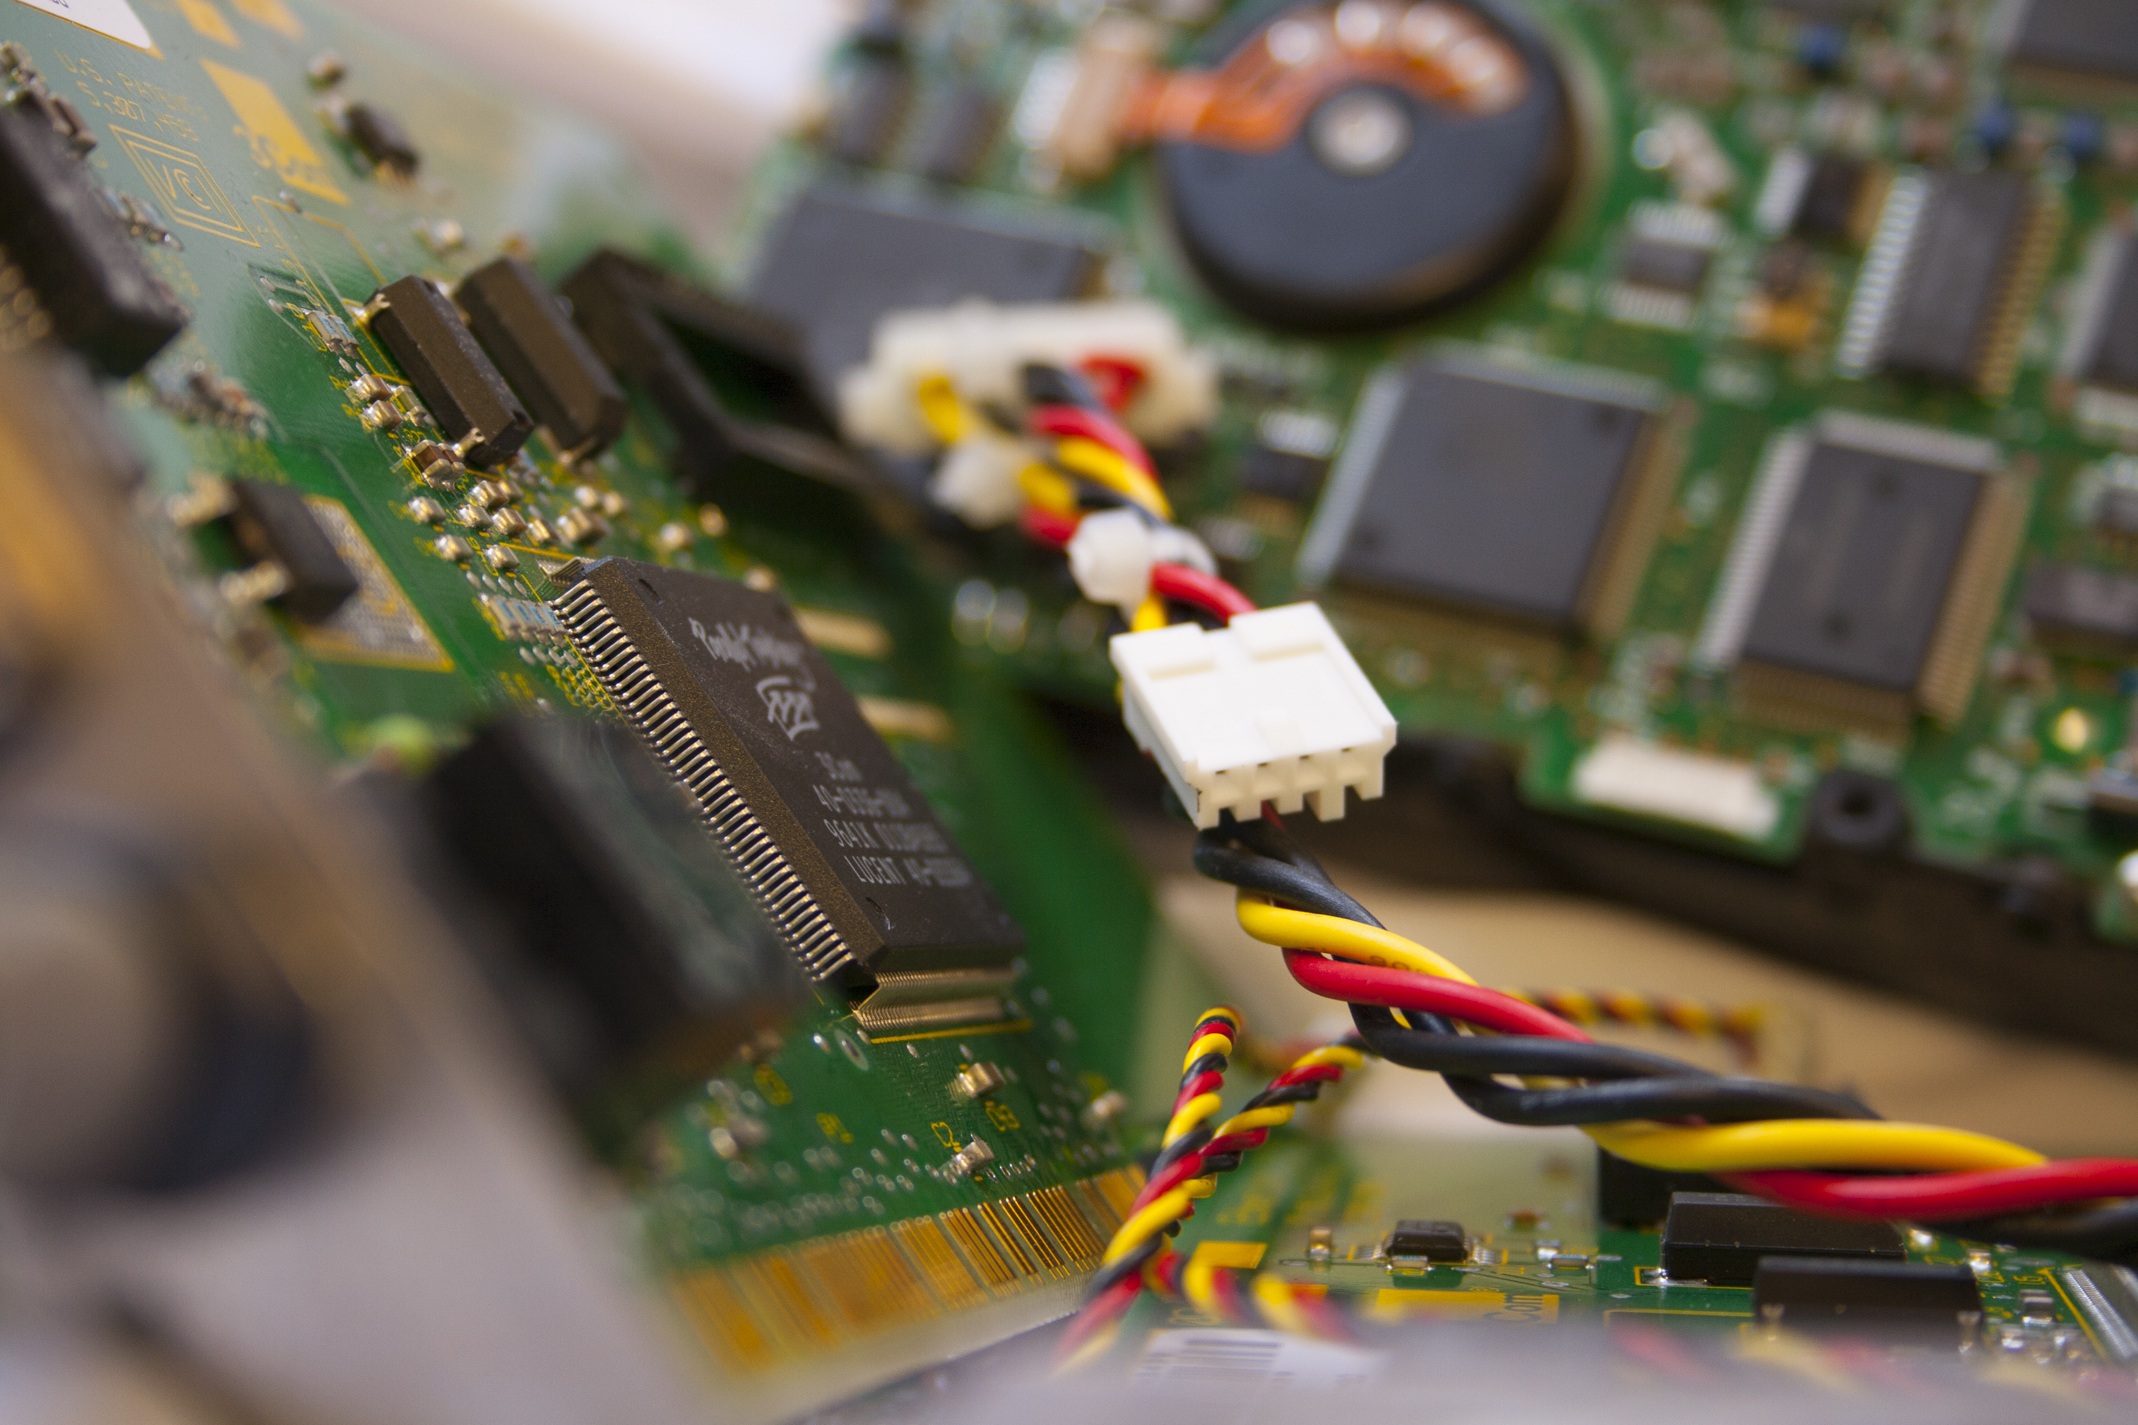
computer, technology, green, color, gadget, toy, map, card, art, electronics, network, personal computer hardware